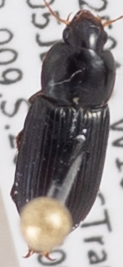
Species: Discoderus parallelus
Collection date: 2018-07-05
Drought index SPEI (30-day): -0.198
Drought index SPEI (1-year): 0.06
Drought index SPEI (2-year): -0.46